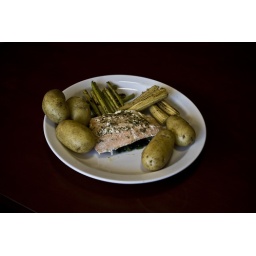
Baked salmon in lemon and herb butter on a bed of spinach with asparagus, baby corn and baby potatoes